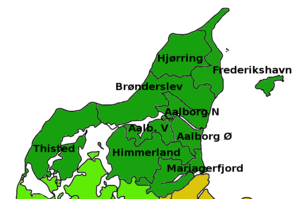
Nordjyllands Storkreds
Kort over Nordjyllands Storkreds. Bemærk at Aalborg Nordkredsen har et lille hak syd for Limfjorden.
Nordjyllands Storkreds
Nordjyllands Storkreds er en valgkreds i Landsdel Midtjylland-Nordjylland.